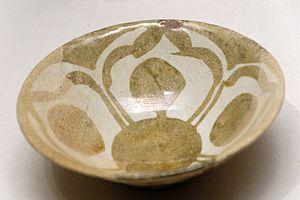
Coupe à décor d'arcs entrecroisés.
La céramique, considérée comme un « art mineur » en Europe, est l'un des médias artistiques les plus utilisés dans les arts de l'Islam à toutes les époques et dans toutes les régions.
Suse est une ancienne cité de l'Iran située dans le sud-ouest de ce pays, dans une plaine à environ 140 km à l'est du fleuve Tigre. Habitée dès la fin du Vᵉ millénaire av. J.‑C., elle fut durant la haute Antiquité une des principales villes de la civilisation élamite, puis aux Vᵉ – IVᵉ siècle av. J.-C. la capitale de l'Empire perse achéménide, et resta peuplée jusqu'au XVᵉ siècle de notre ère au moins. La ville iranienne de Shush qui se trouve à proximité, en a pris la suite depuis le milieu du XXᵉ siècle.